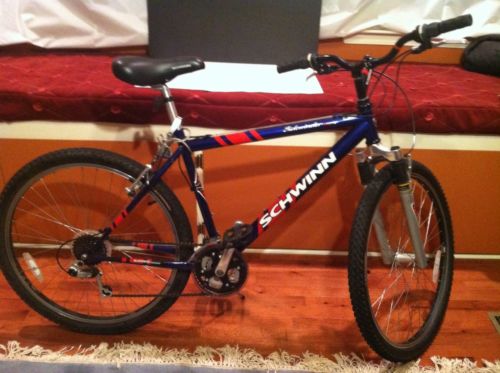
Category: bicycle